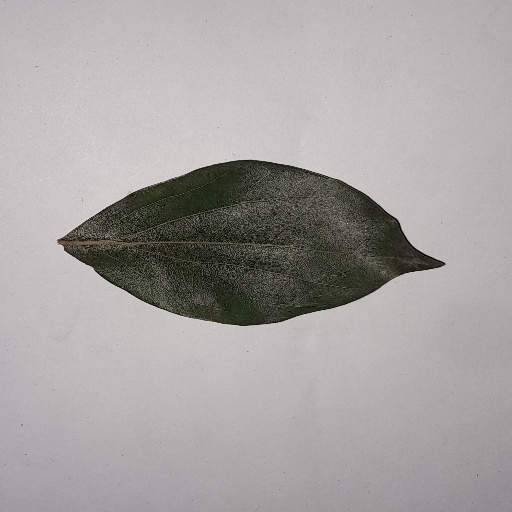
Species: Camphor
Leaf condition: Bacterial Spot